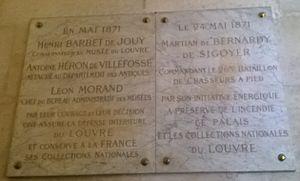
Plaque commémorative en l'honneur des personnes qui ont sauvé les collections du Louvre des incendies allumés par les communards. Cette plaque est située dans le vestibule Denon au rez-de-chaussée du musée du Louvre.
La Commune de Paris est une période insurrectionnelle de l'histoire de Paris qui dura un peu plus de deux mois, du 18 mars 1871 à la « Semaine sanglante » du 21 au 28 mai 1871. Cette insurrection contre le gouvernement, issu de l'Assemblée nationale qui venait d'être élue au suffrage universel masculin, ébaucha pour la ville une organisation proche de l'autogestion ou d'un système communiste.